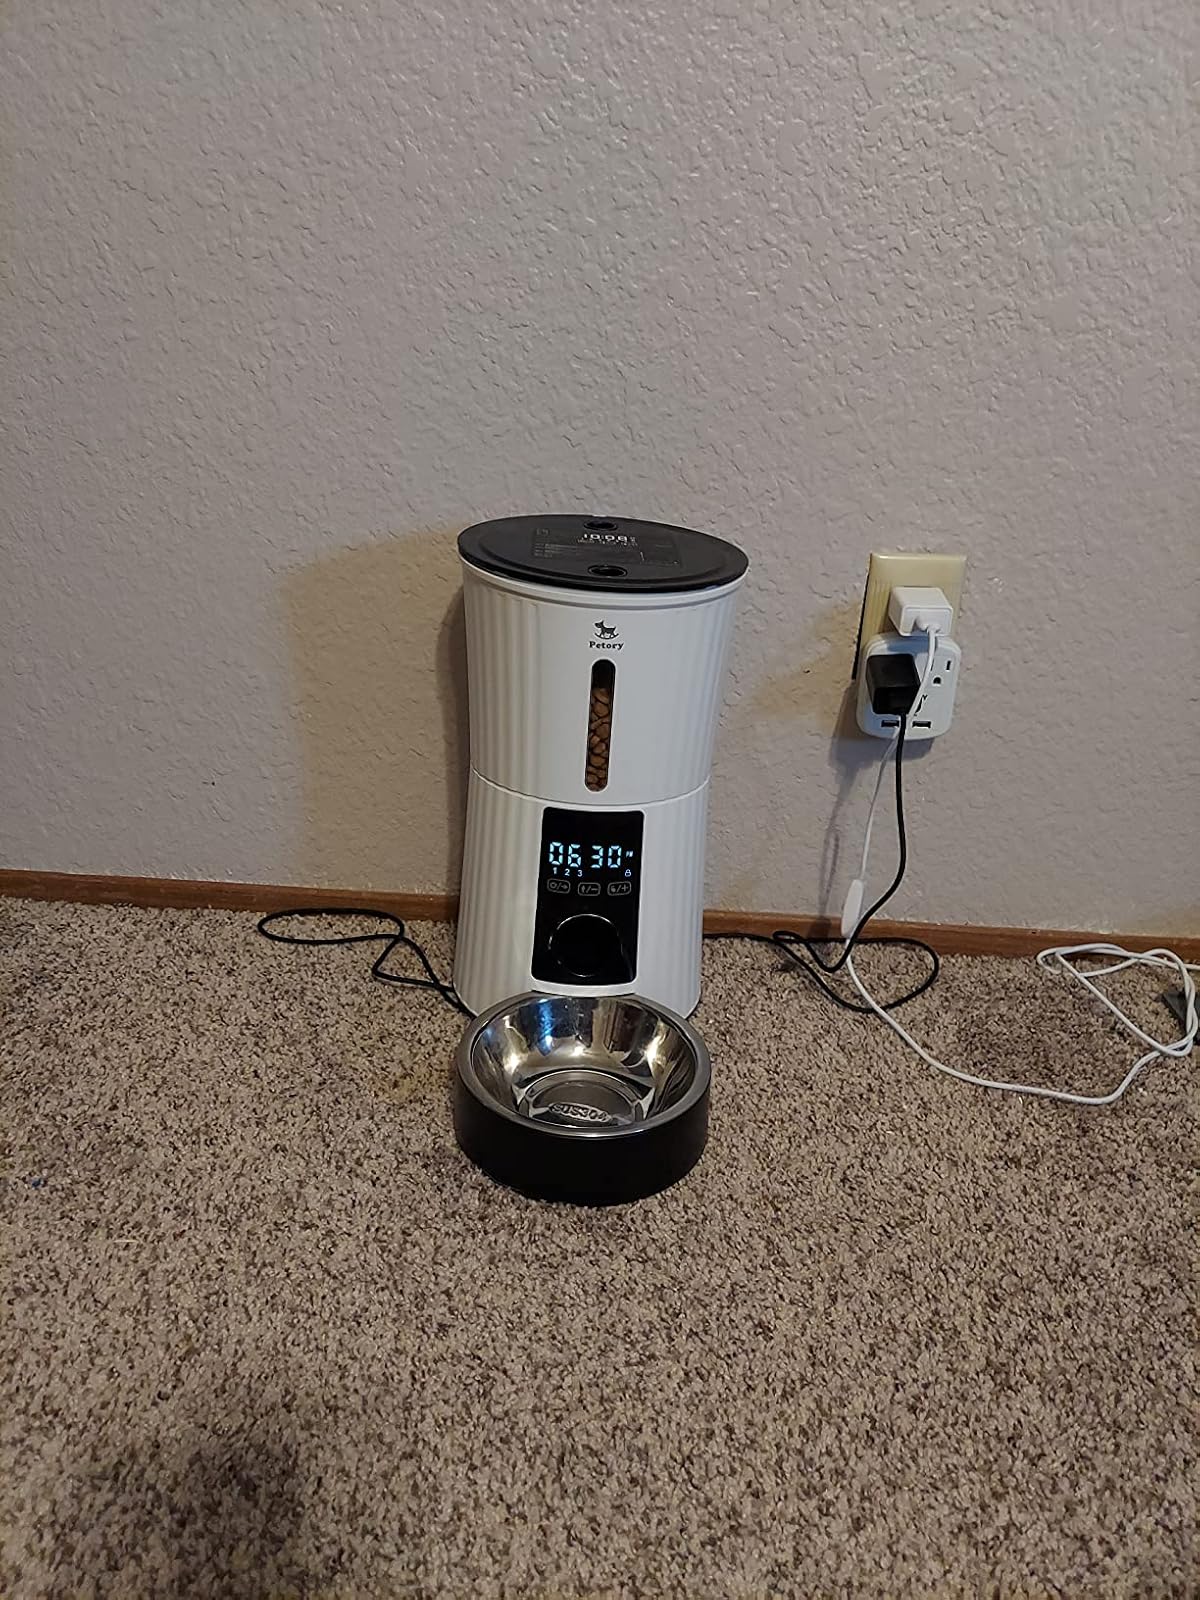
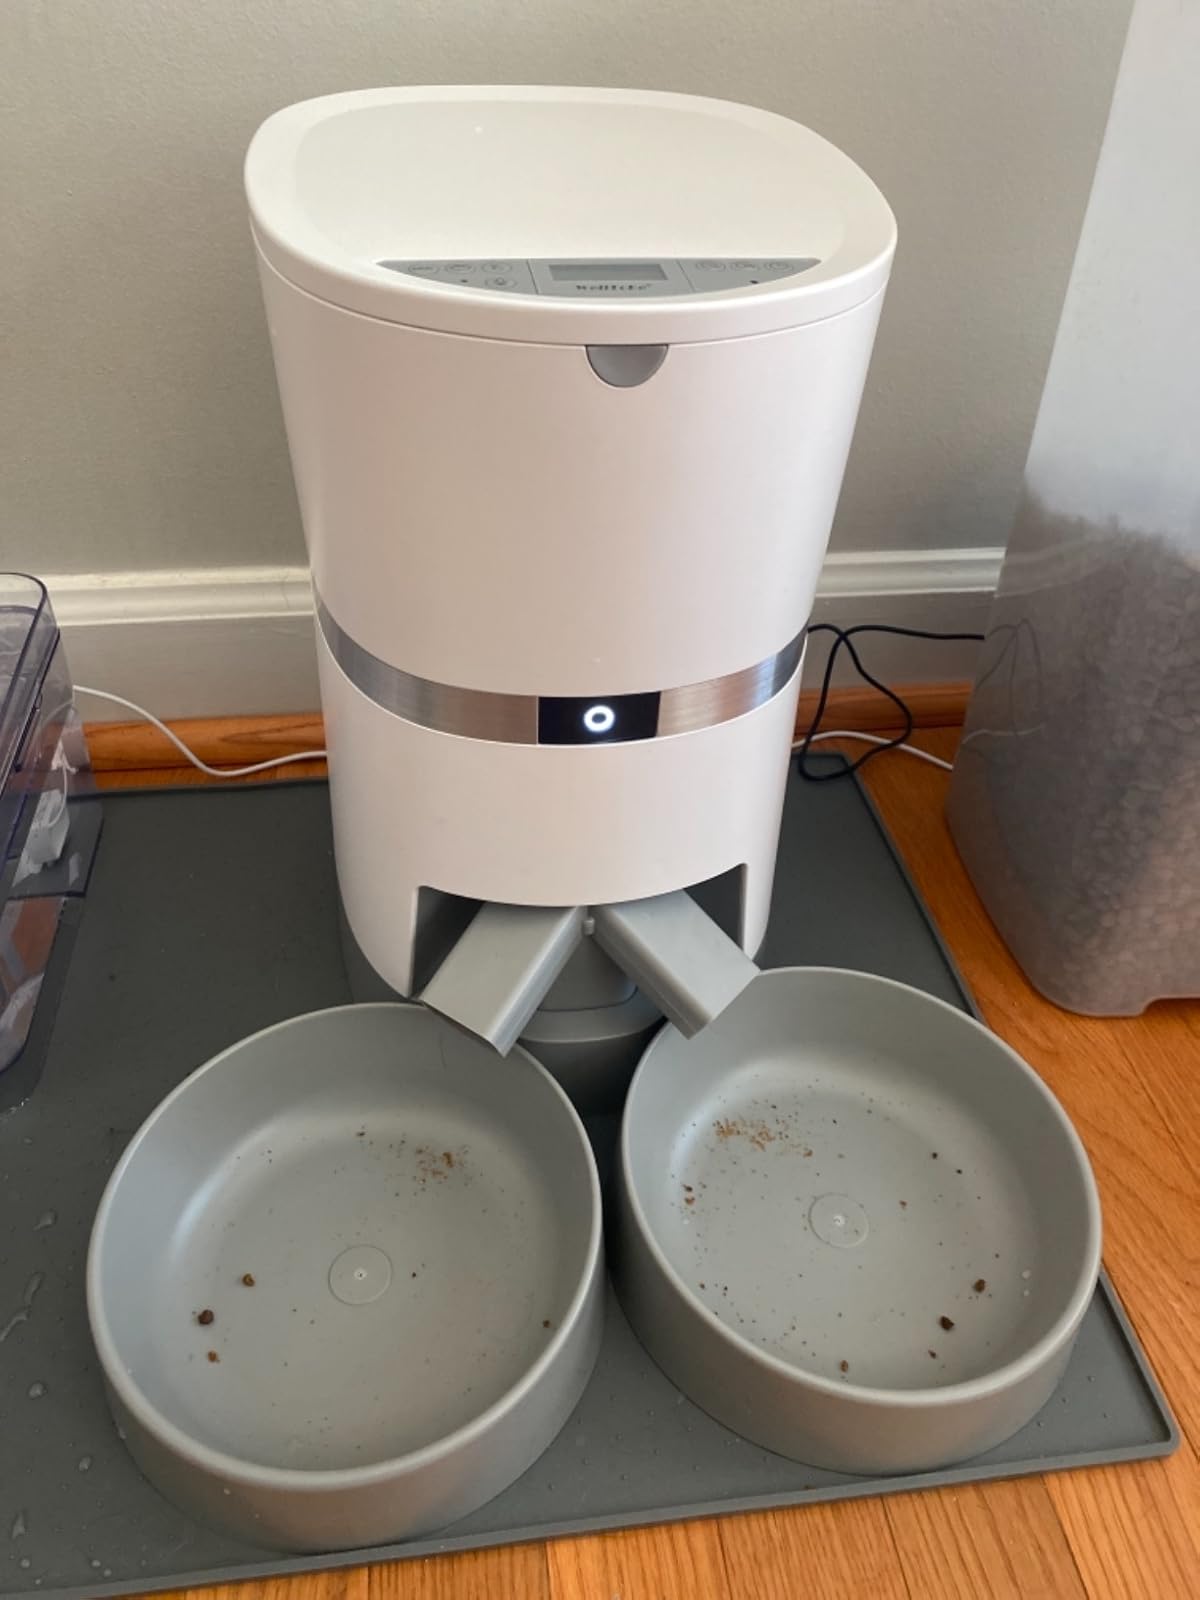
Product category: items_feeder
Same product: no